David Claerbaut

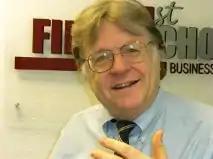
Claerbaut in 2012

David Claerbaut (born February 27, 1946) is a professor, coach, and athletic administrator, psychotherapist, and author. He earned a PhD from the Loyola University of Chicago.